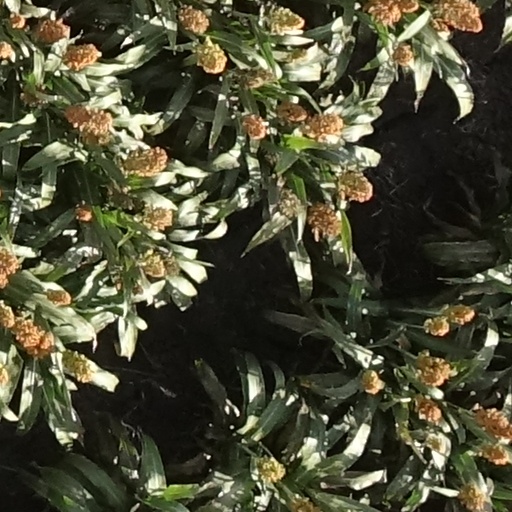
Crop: sorghum